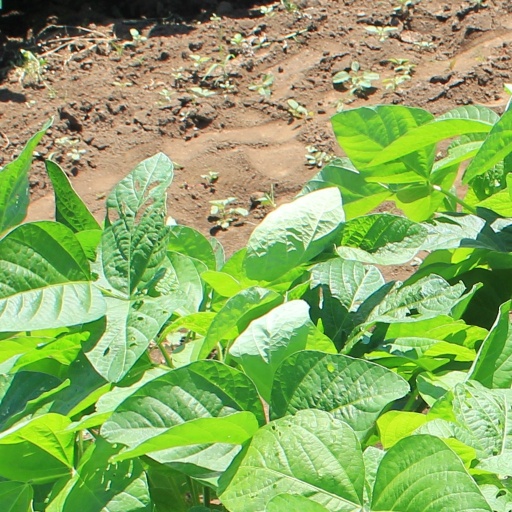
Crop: soybean